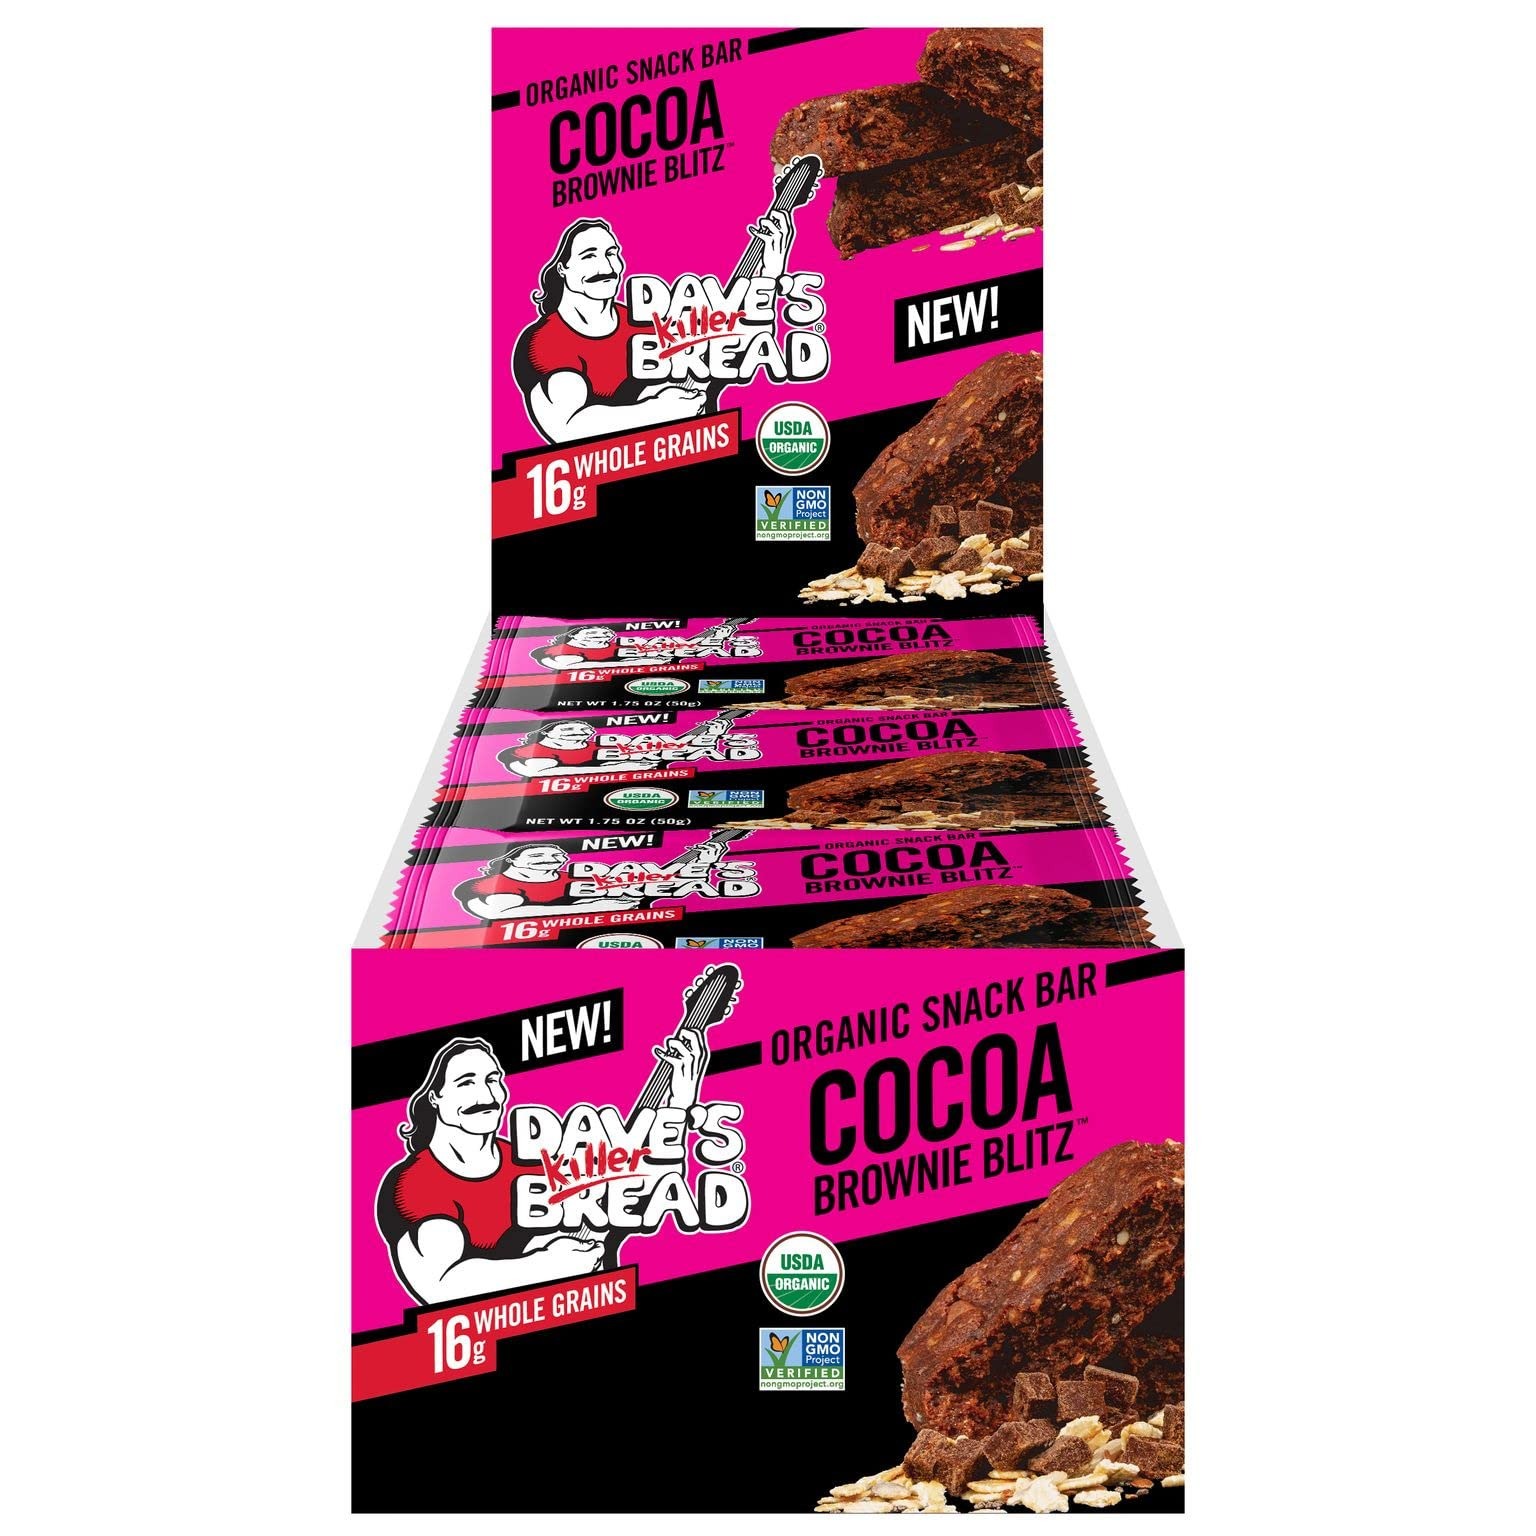
Item Name: Dave's Killer Bread Cocoa Brownie Blitz Organic Snack Bars, 12 Individually Wrapped Snack Bars (Pack of 1)
Bullet Point 1: You'll get one 12-count box of individually wrapped Dave's Killer Bread Cocoa Brownie Blitz Organic Snack Bars
Bullet Point 2: 16g of whole grains, 6g fiber and 3g of protein per bar
Bullet Point 3: Organic chocolate chunks and Dave's Killer Bread signature mix of seeds provide killer taste and texture
Bullet Point 4: Dave's Killer Bread Bars are Non-GMO Project Verified and USDA organic, plus has no high-fructose corn syrup, artificial preservatives or artificial ingredients
Bullet Point 5: America’s #1 Organic Bread
Value: 21.0
Unit: Ounce

Price: 17.46